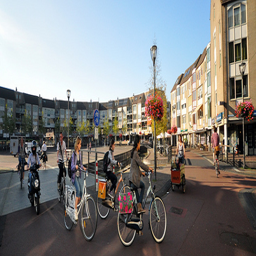
people on the bikes ridding around along the station
A group of people riding bikes down the middle of a street.
Many people bike on a road next to many buildings.
A group of people on bikes and motorcycles ride down a street with buildings in the background.
A group of people riding bikes and motorcycle through the street